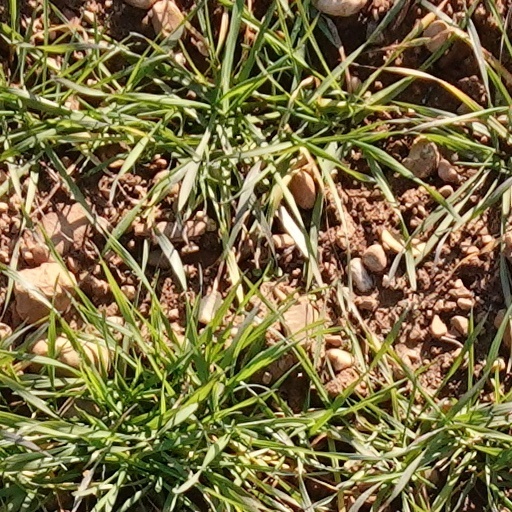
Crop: wheat